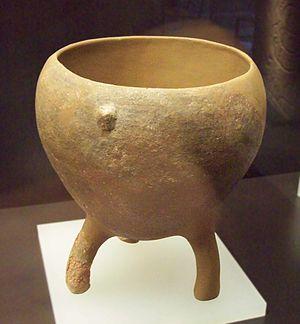
Un pot est un récipient à ouverture large, généralement sans anse, initialement destiné à contenir et à conserver de la nourriture.